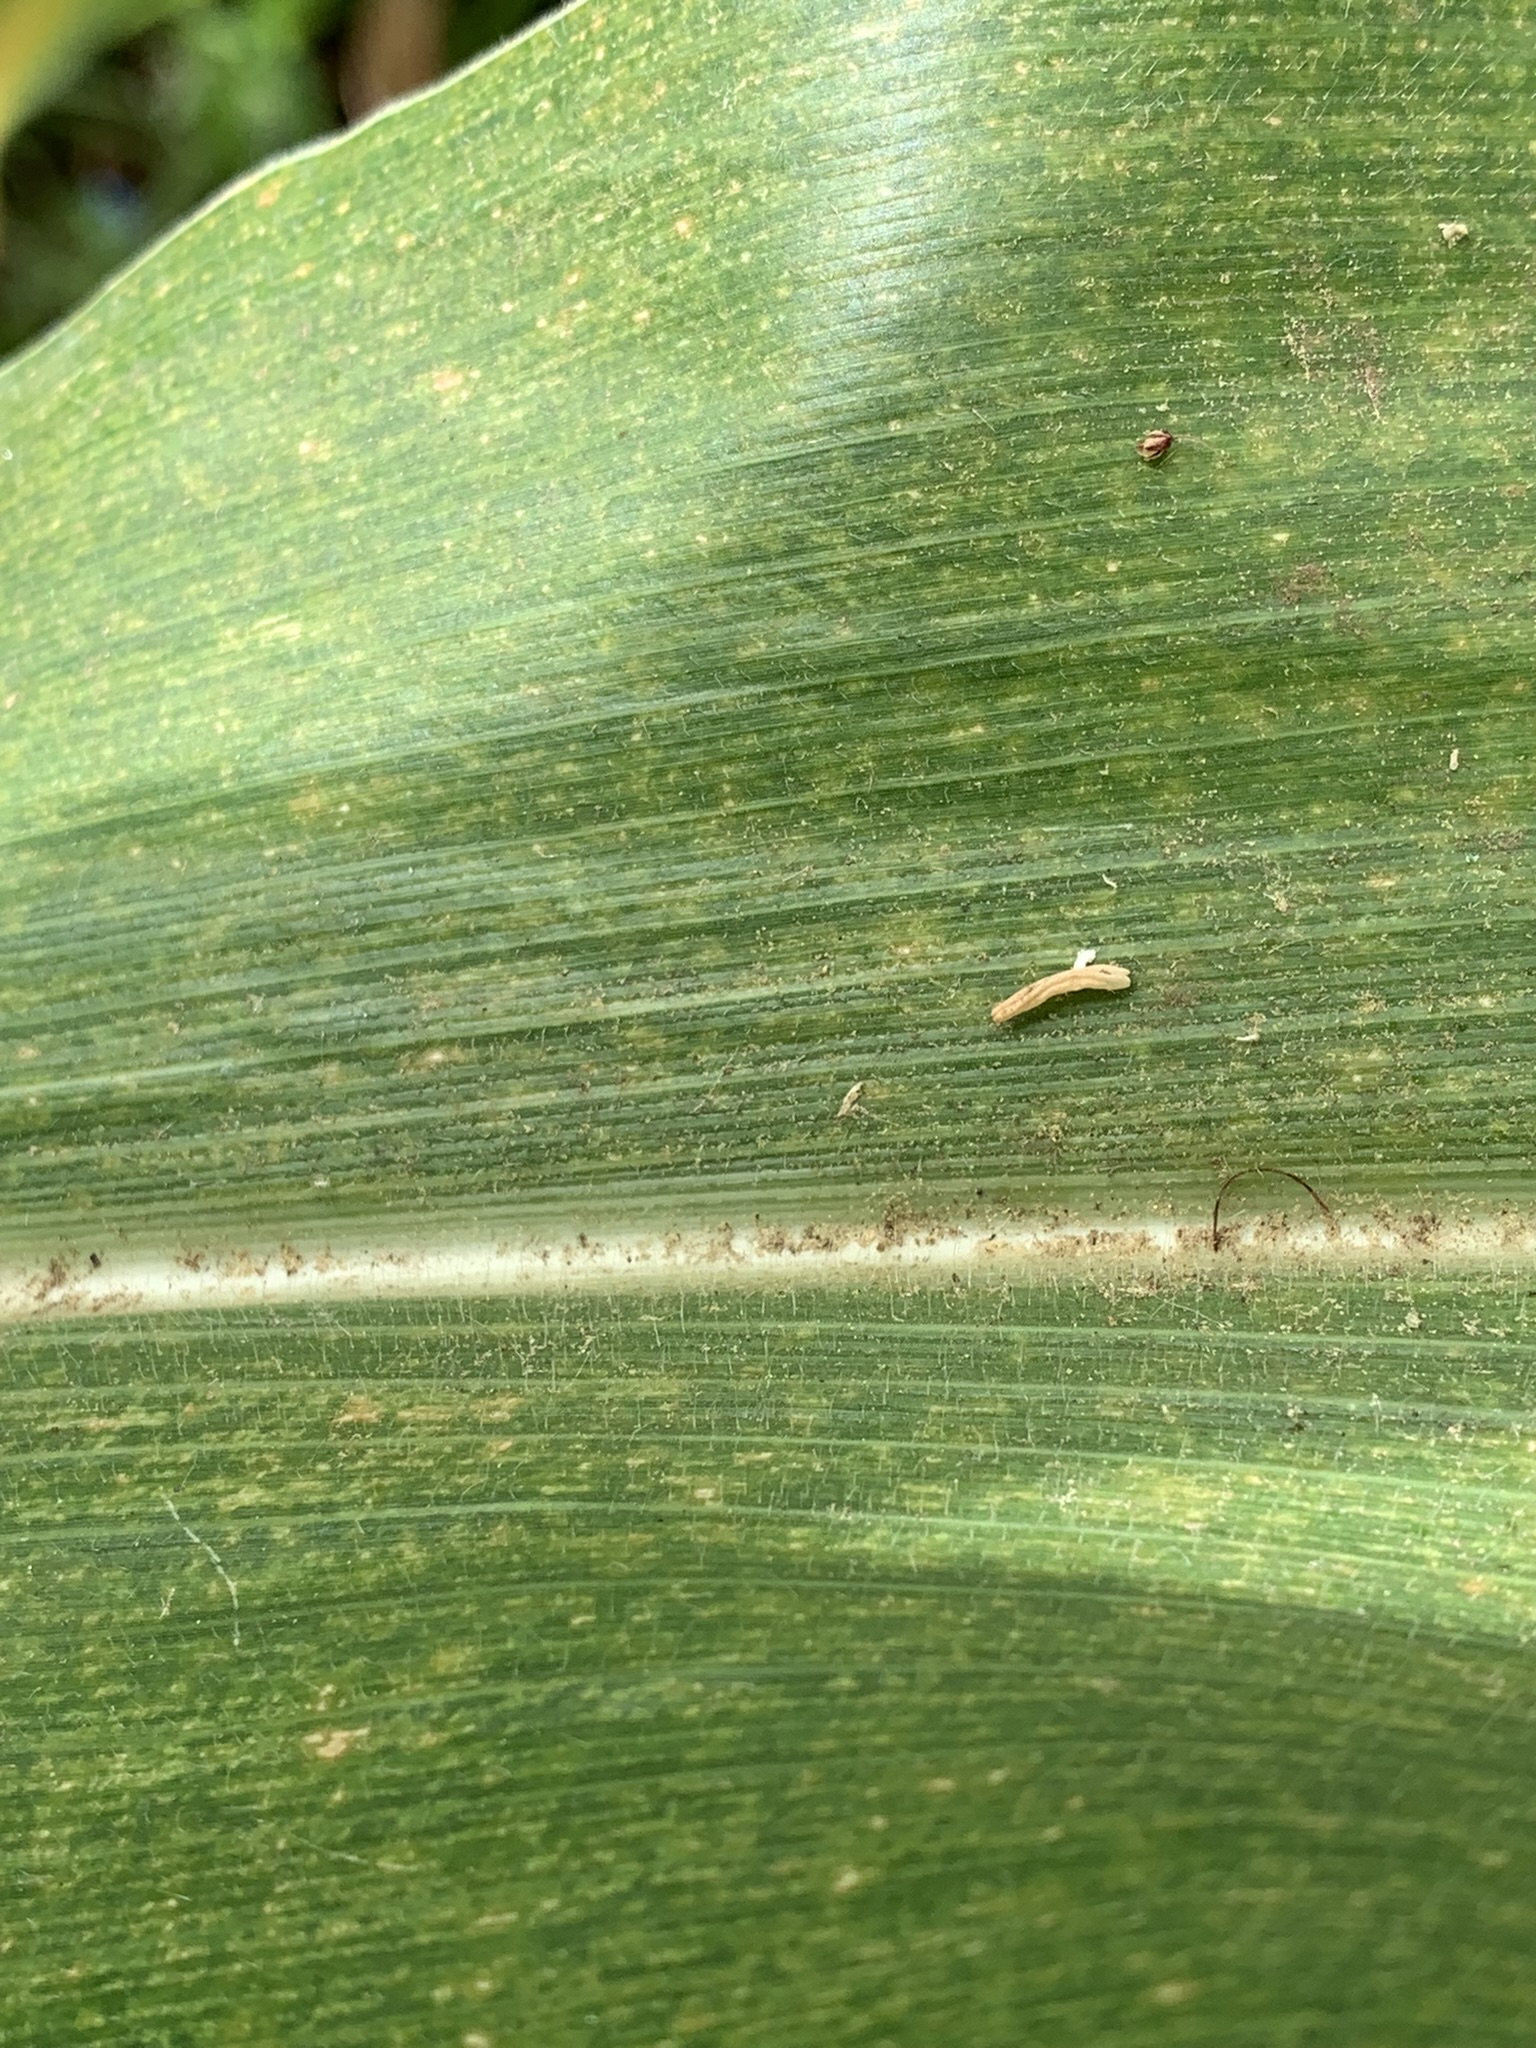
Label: MLN